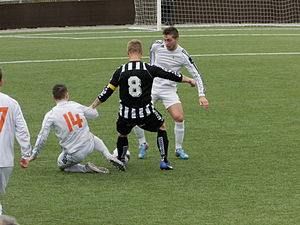
07 Vestur
07 Vestur (i hvid) mod TB Tvøroyri, Effodeildin i maj 2013.
07 Vestur er en færøsk fodboldklub, der blev etableret i 2007. Klubben er baseret i Sandavágur og Sørvágur på øen Vágar.